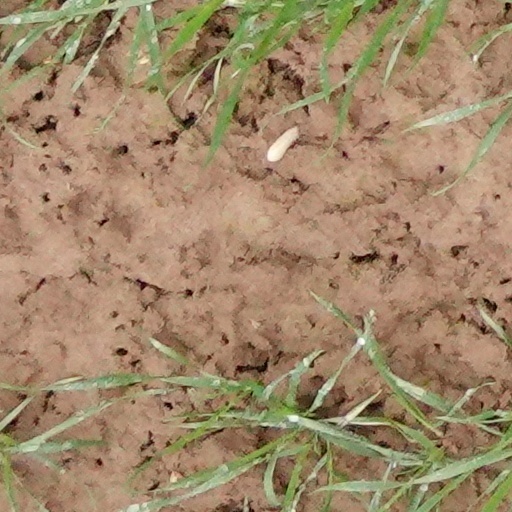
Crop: wheat